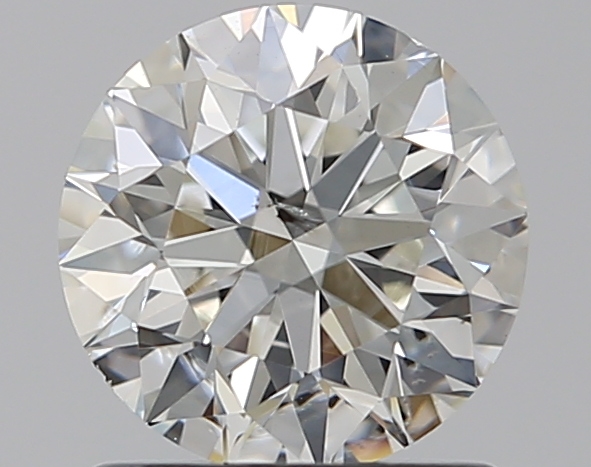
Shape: round
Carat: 1.01
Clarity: SI2
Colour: I
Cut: EX
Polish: EX
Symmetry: EX
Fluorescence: N
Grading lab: GIA
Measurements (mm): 6.37 x 6.41 x 4